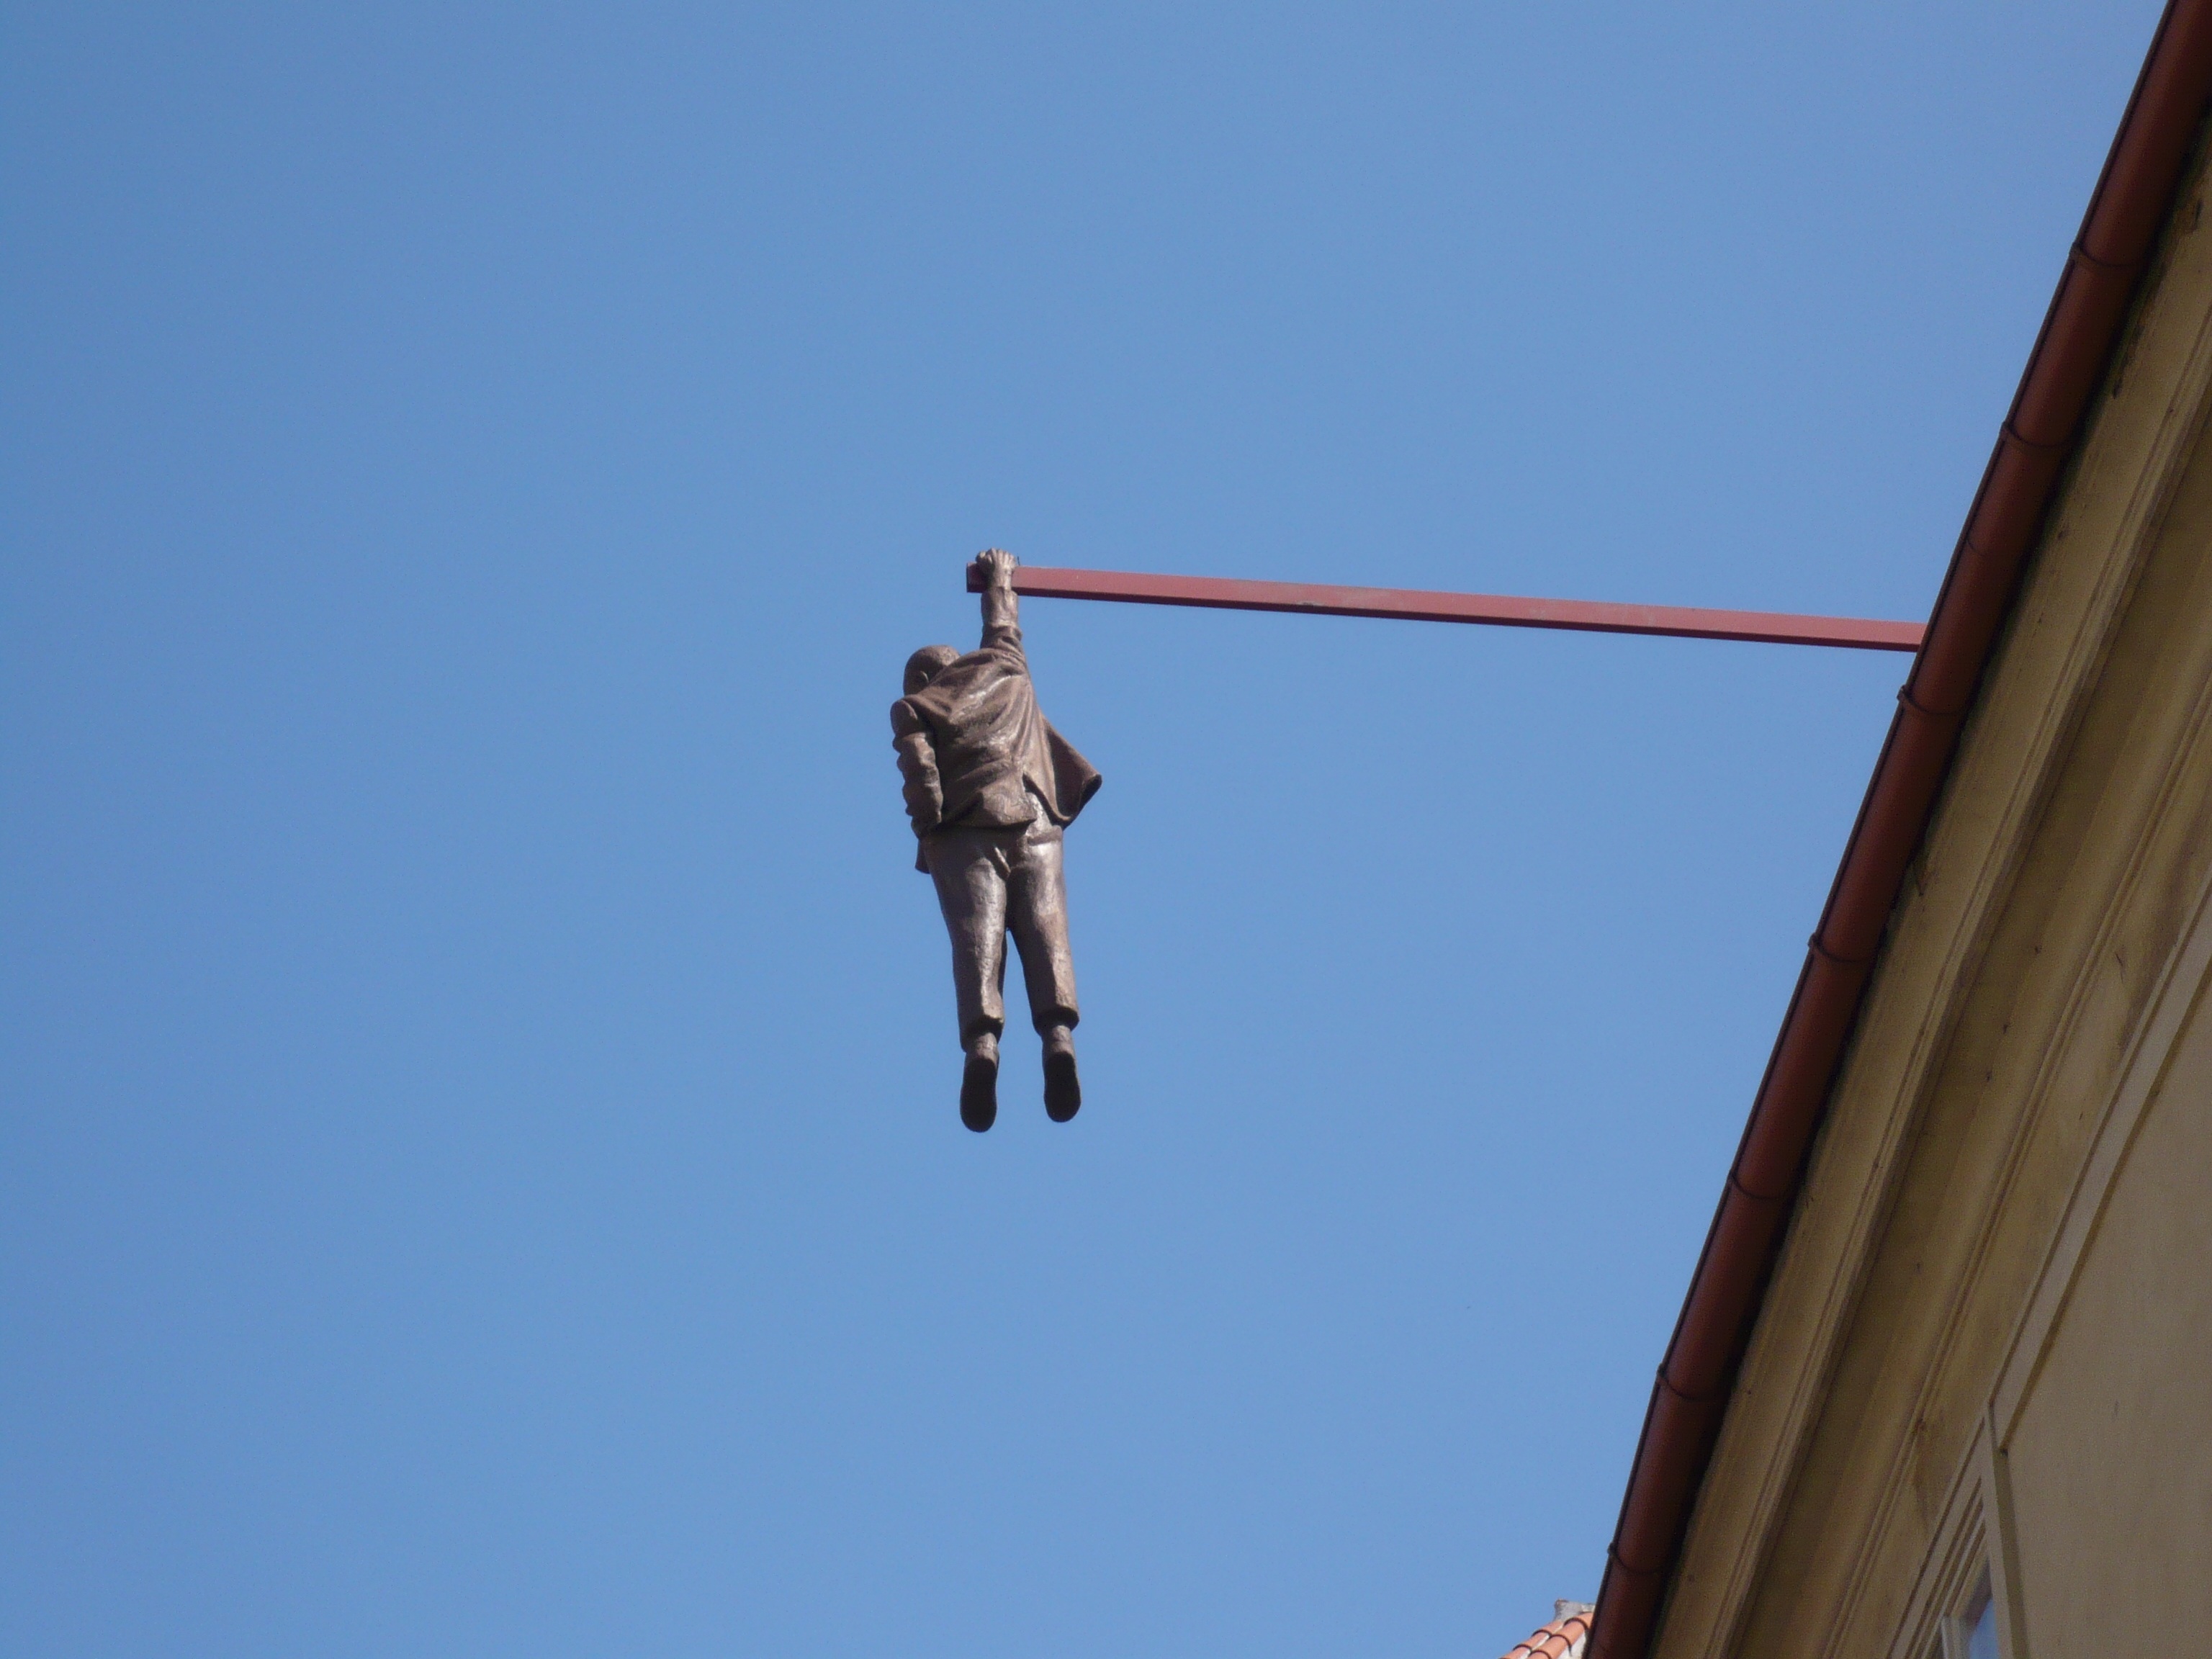
man, person, sky, adventure, jumping, blue, prague, extreme sport, sculpture, sports, physical exercise, abseiling, atmosphere of earth, human action